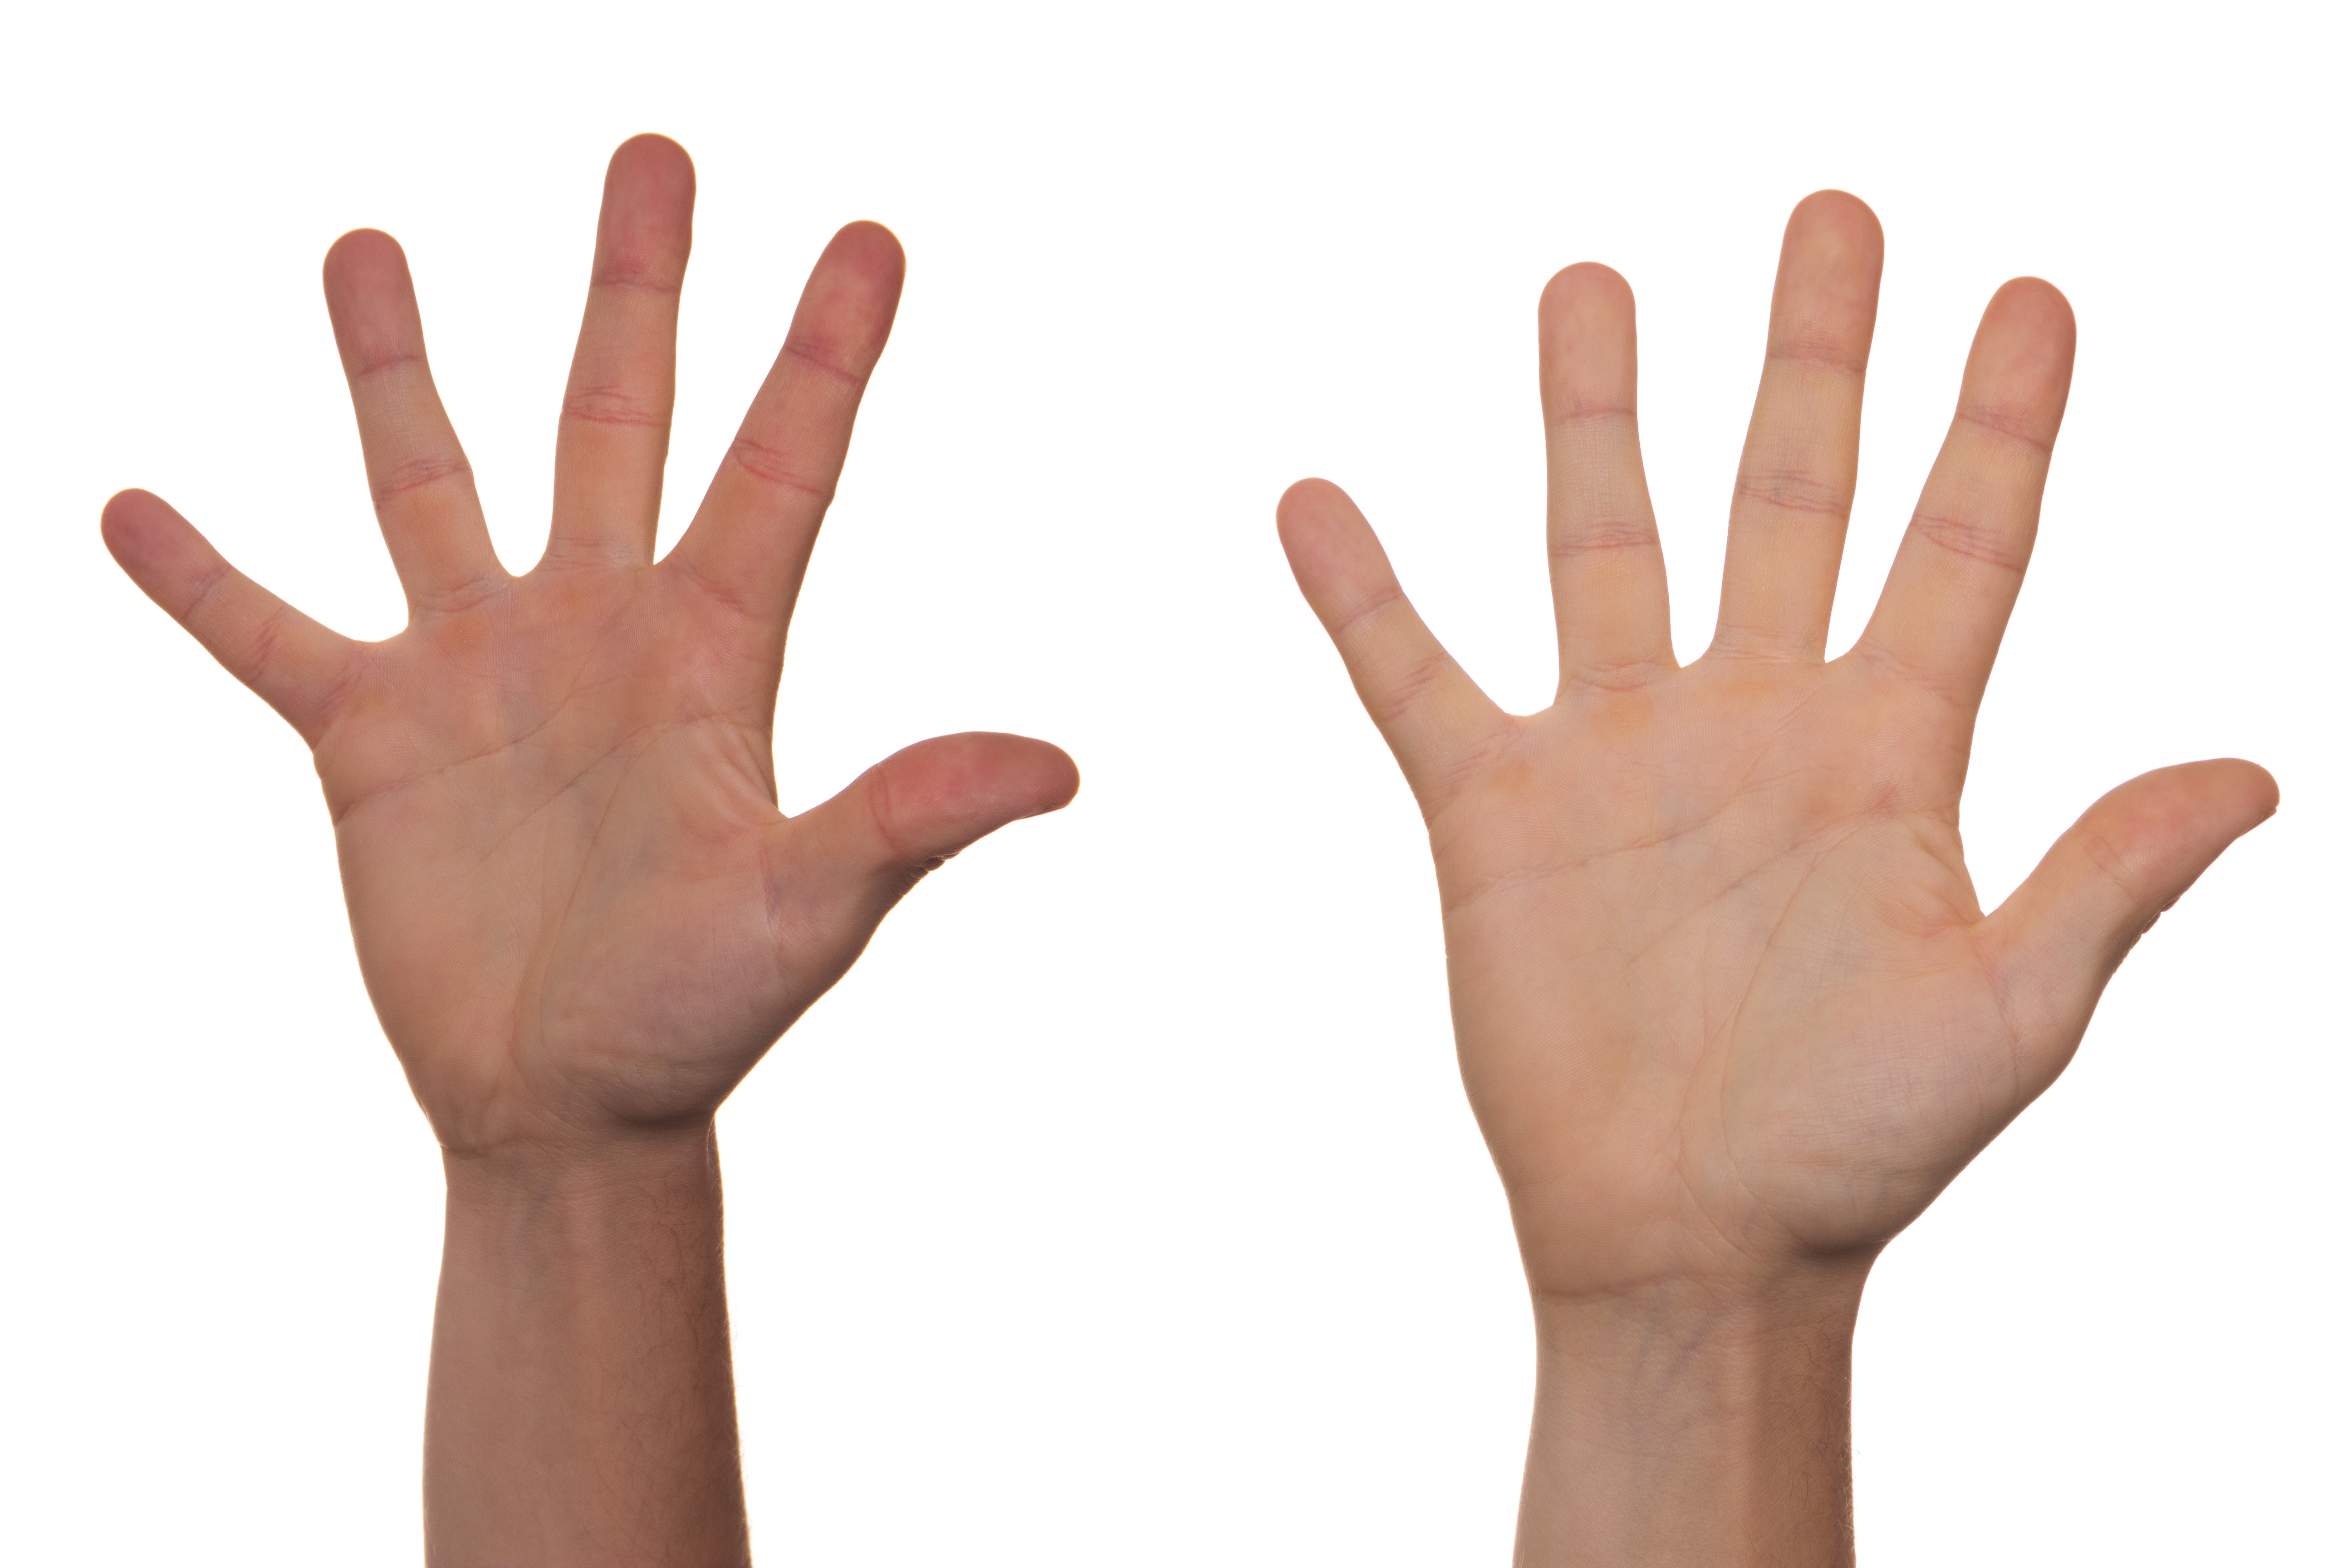
hand, man, open, boy, finger, palm, human, gesture, rack, arm, handle, blank, bookmark, help, hand tool, fingers, on, arms, stretch, order, up, 5, side, five, lifting, lead, greetings, available, volunteer, guide, ready, many, grip, along, thumb, racks, waving, prepared, raised, greet, satisfied, participation, voice, excited, agree, agreement, voluntary, sign language, sense, increase, openness, votes, hand over, you re about to, reach out, hand model, number of, guiding, ease of use, play hand, work force, with it, balloting, how many, participate, get involved